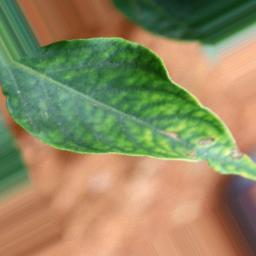
Label: nutritional